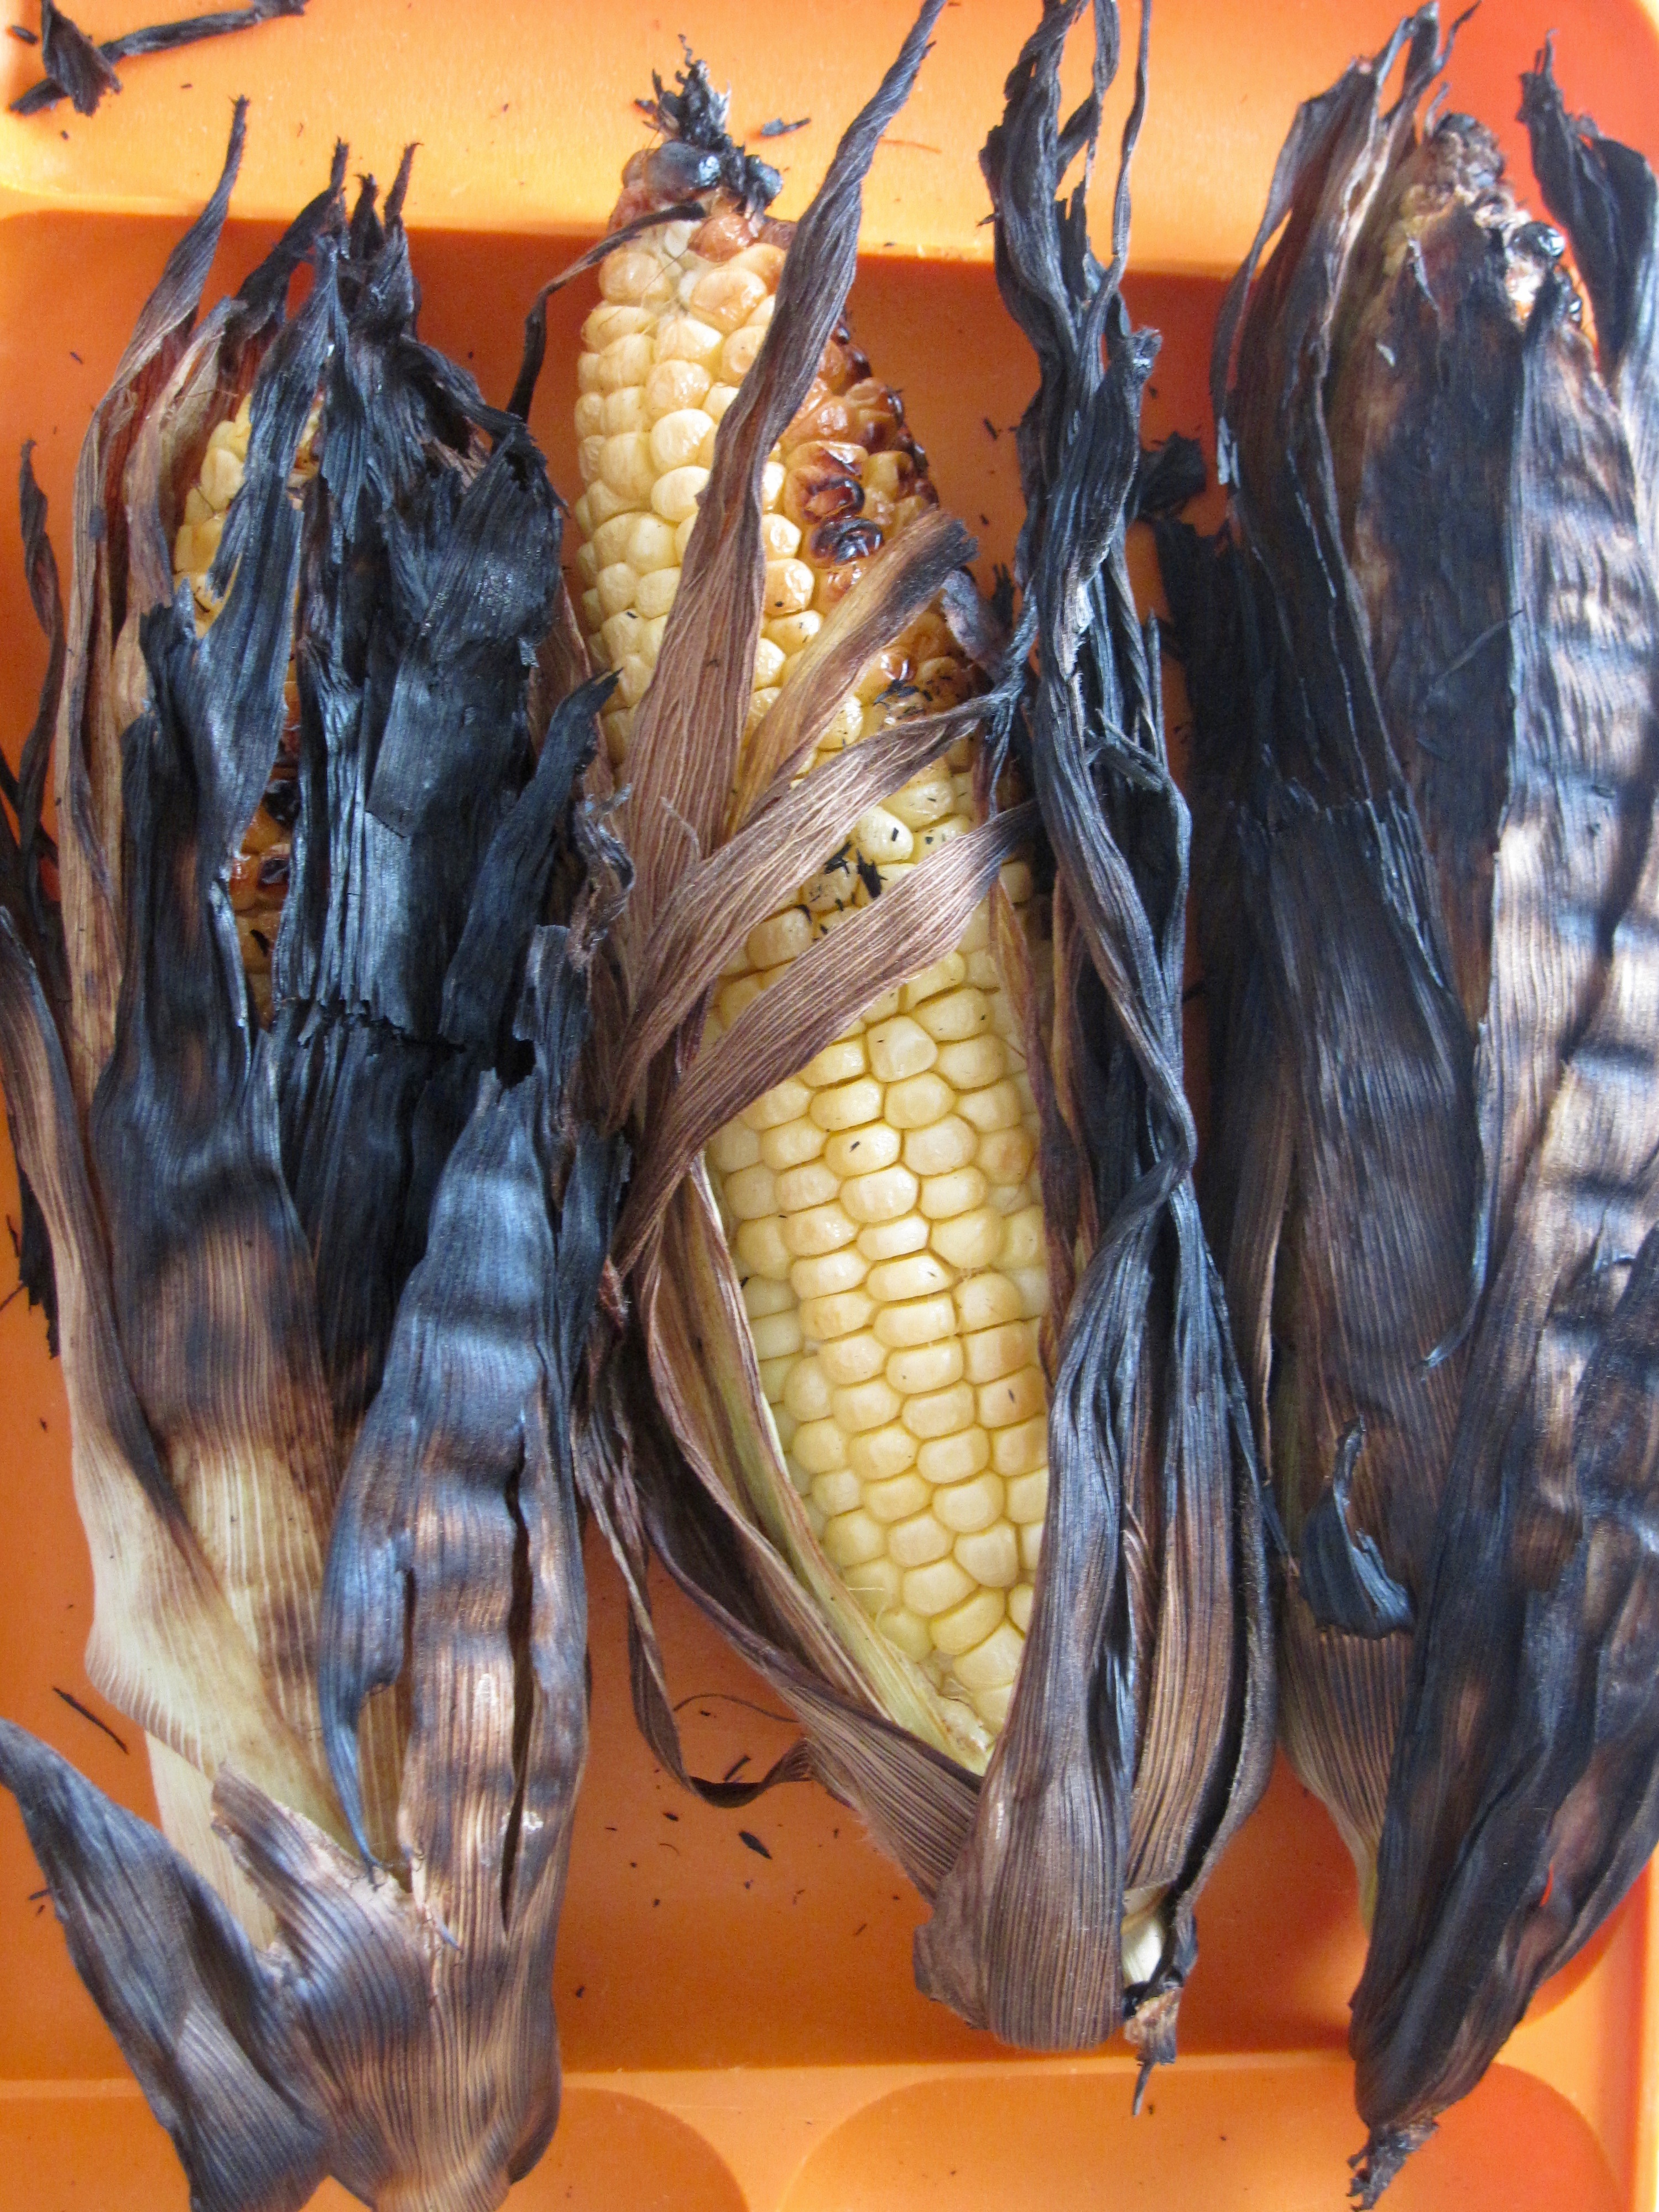
plant, grain, dish, food, cooking, vegetable, natural, corn, seafood, barbeque, yellow, fish, eat, barbecue, cuisine, health, burnt, popcorn, cob, burn, seeds, nutrition, grub, indian, diet, maize, bite, husk, nosh, smoked fish, kernels, foodstuffs